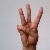
The image shows a hand gesture representing the letter 'W' in Indian Sign Language.